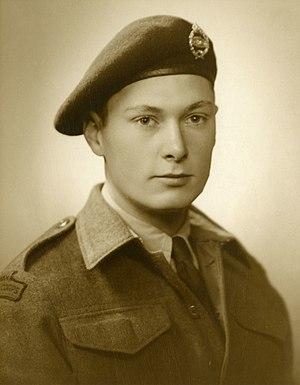
Paterson Ewen dans son uniforme de l’armée, vers 1944
Paterson Ewen né en 1925 à Montréal et mort en 2002 est un peintre canadien.